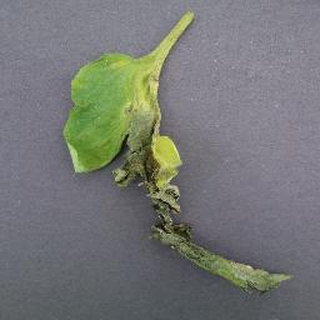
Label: tomato_late_blight